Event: Nepal Earthquake
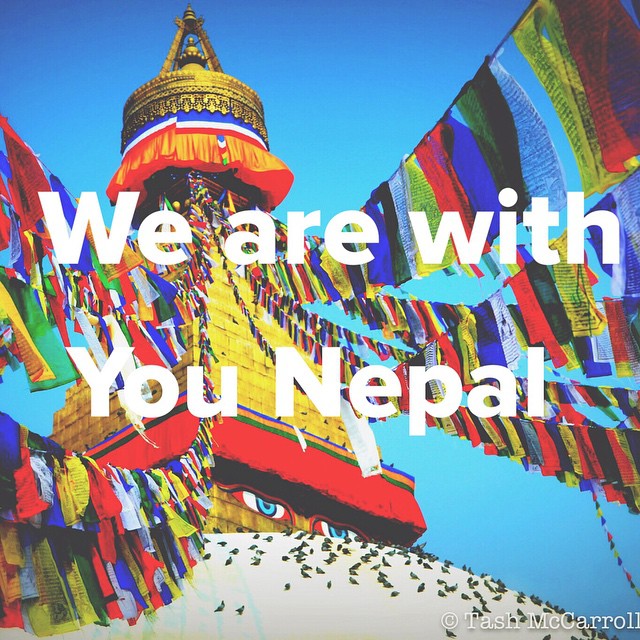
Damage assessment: no_damage